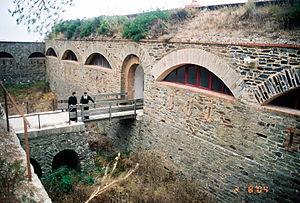
L’île de Porquerolles est la plus grande et la plus occidentale des trois îles d'Hyères avec ses 12,54 km² de superficie. Elle se situe à 2,6 km au sud-est de la Tour Fondue, l'extrémité sud de la presqu'île de Giens, et à 9,6 km à l'ouest de l'île de Port-Cros. Elle forme un arc orienté est-ouest, aux bords découpés, de 7,5 km de long sur 3 km de large. Son pourtour est d’une trentaine de kilomètres. L’île culmine au sémaphore à 142 m. Elle doit son état de conservation au fait qu'elle est propriété de l'État français depuis 1971 et bénéficie du statut de « parc national » depuis 2012.